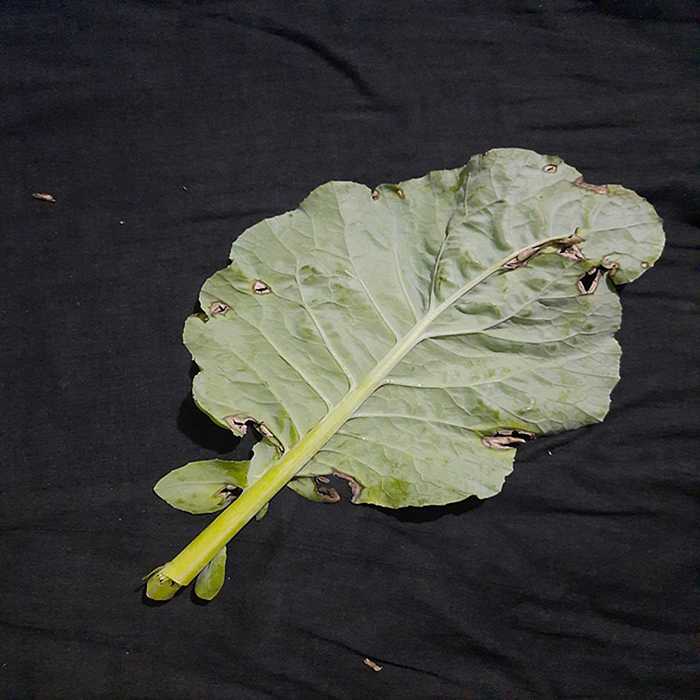
Plant: Cauliflower
Label: Downy mildew